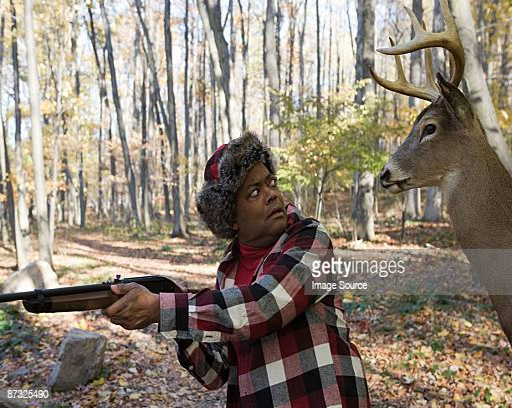
deer standing behind a hunter